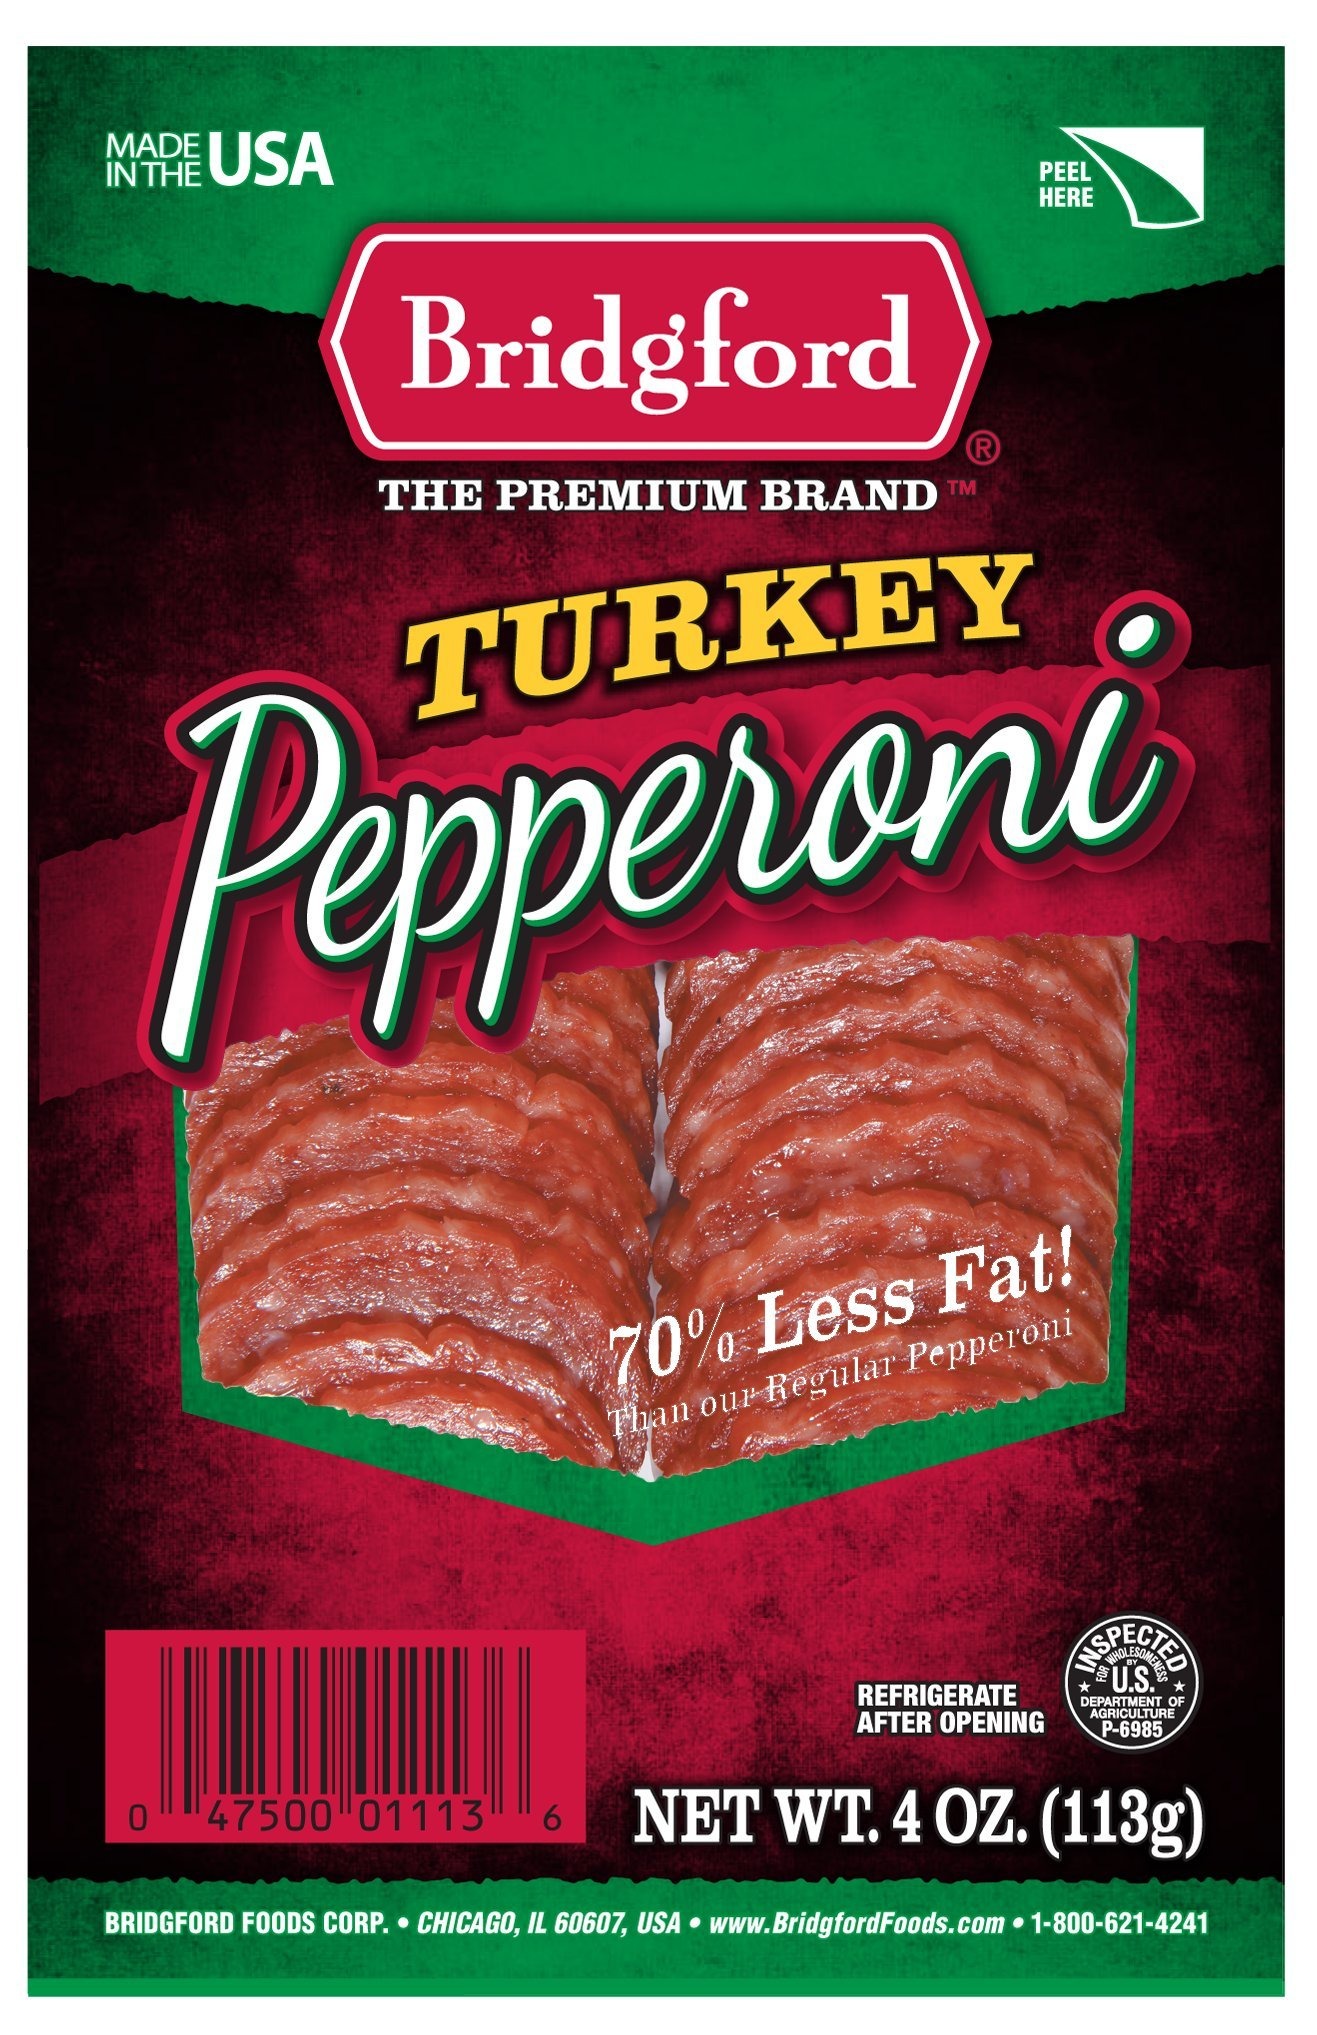
Item Name: Bridgford Turkey Pepperoni, Sliced, 4 Ounce Package
Bullet Point: Individual 4 ounce packages Made in the USA Great for pizza sandwiches or snacks
Value: 4.0
Unit: ounce

Price: 3.865